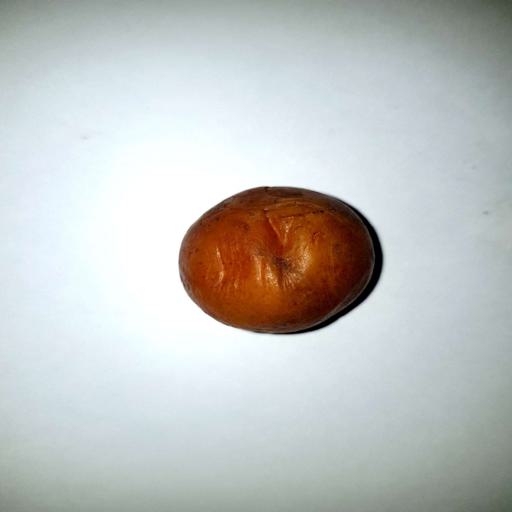
Label: bruised